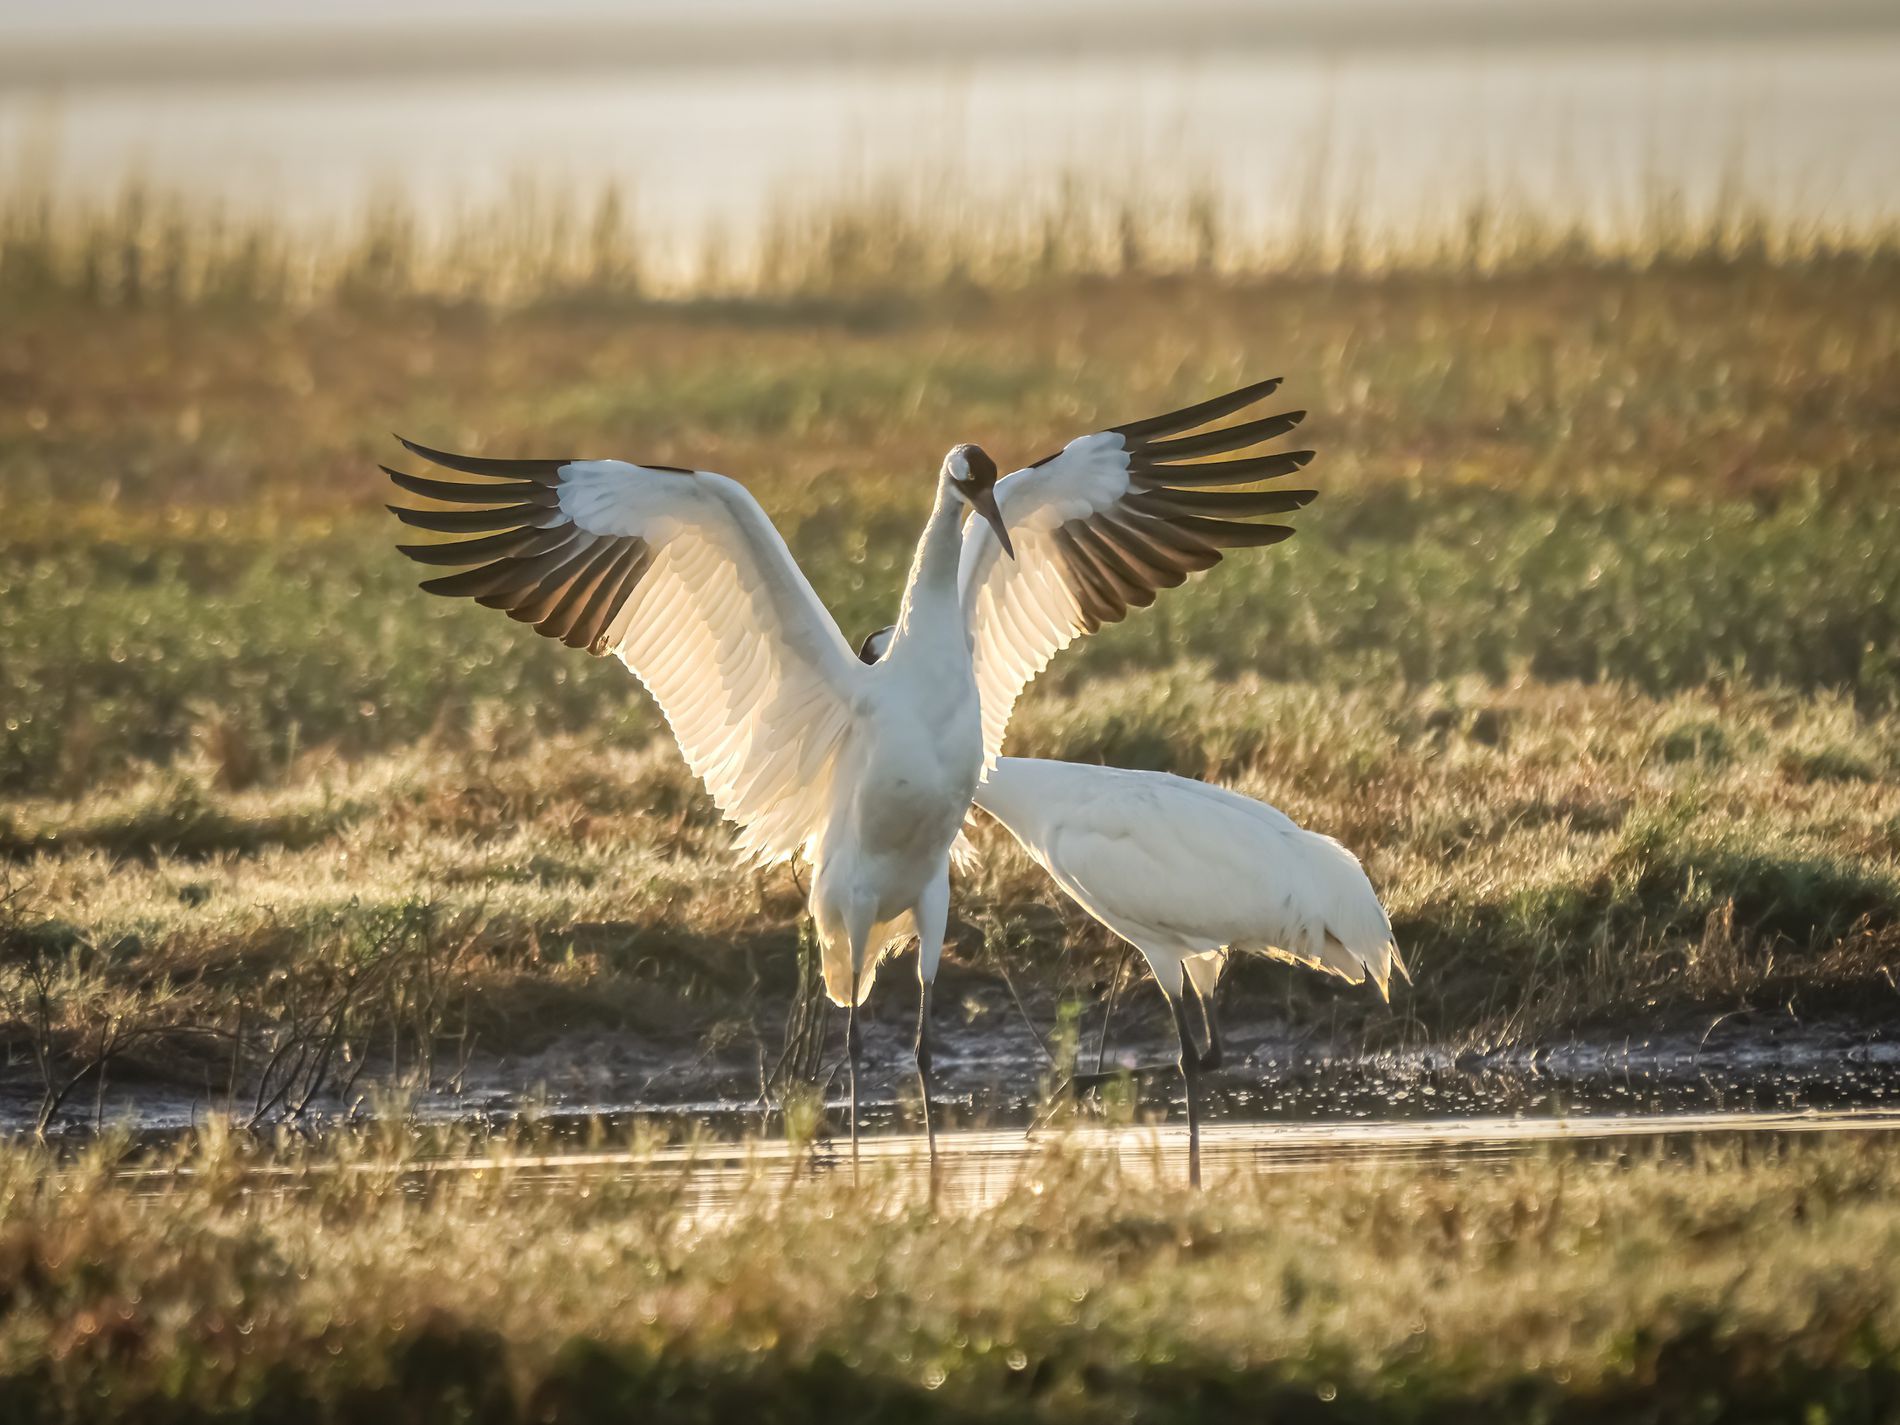
Two Birds in Nature
This photo features two large birds in nature. One bird is dynamically spreading its wings, while the other is standing on one leg.
This wildlife photograph was taken at eye level to immerse the viewer in the wildlife scene. The dynamic shot features two birds one spreading its wings while the other is standing on one leg. The mood is nature life while the color palette is warm and earthy.
Labels: Animal, Bird, Crane Bird, Waterfowl, Stork, Flying, Land, Nature, Outdoors
Camera: SONY ILCE-7RM5
Lens: FE 200-600mm F5.6-6.3 G OSS + 1.4X Teleconverter
Aperture: F9
Exposure: 1/500 sec
ISO: 320
Focal length: 840